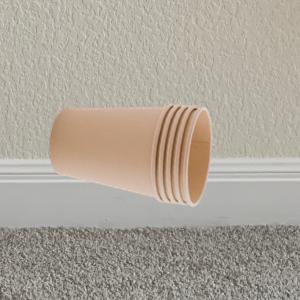
Label: cups